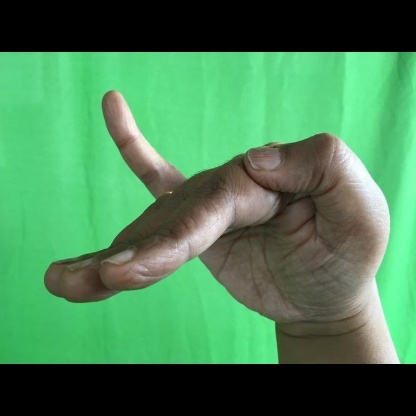
Mudra: Hamsapaksha